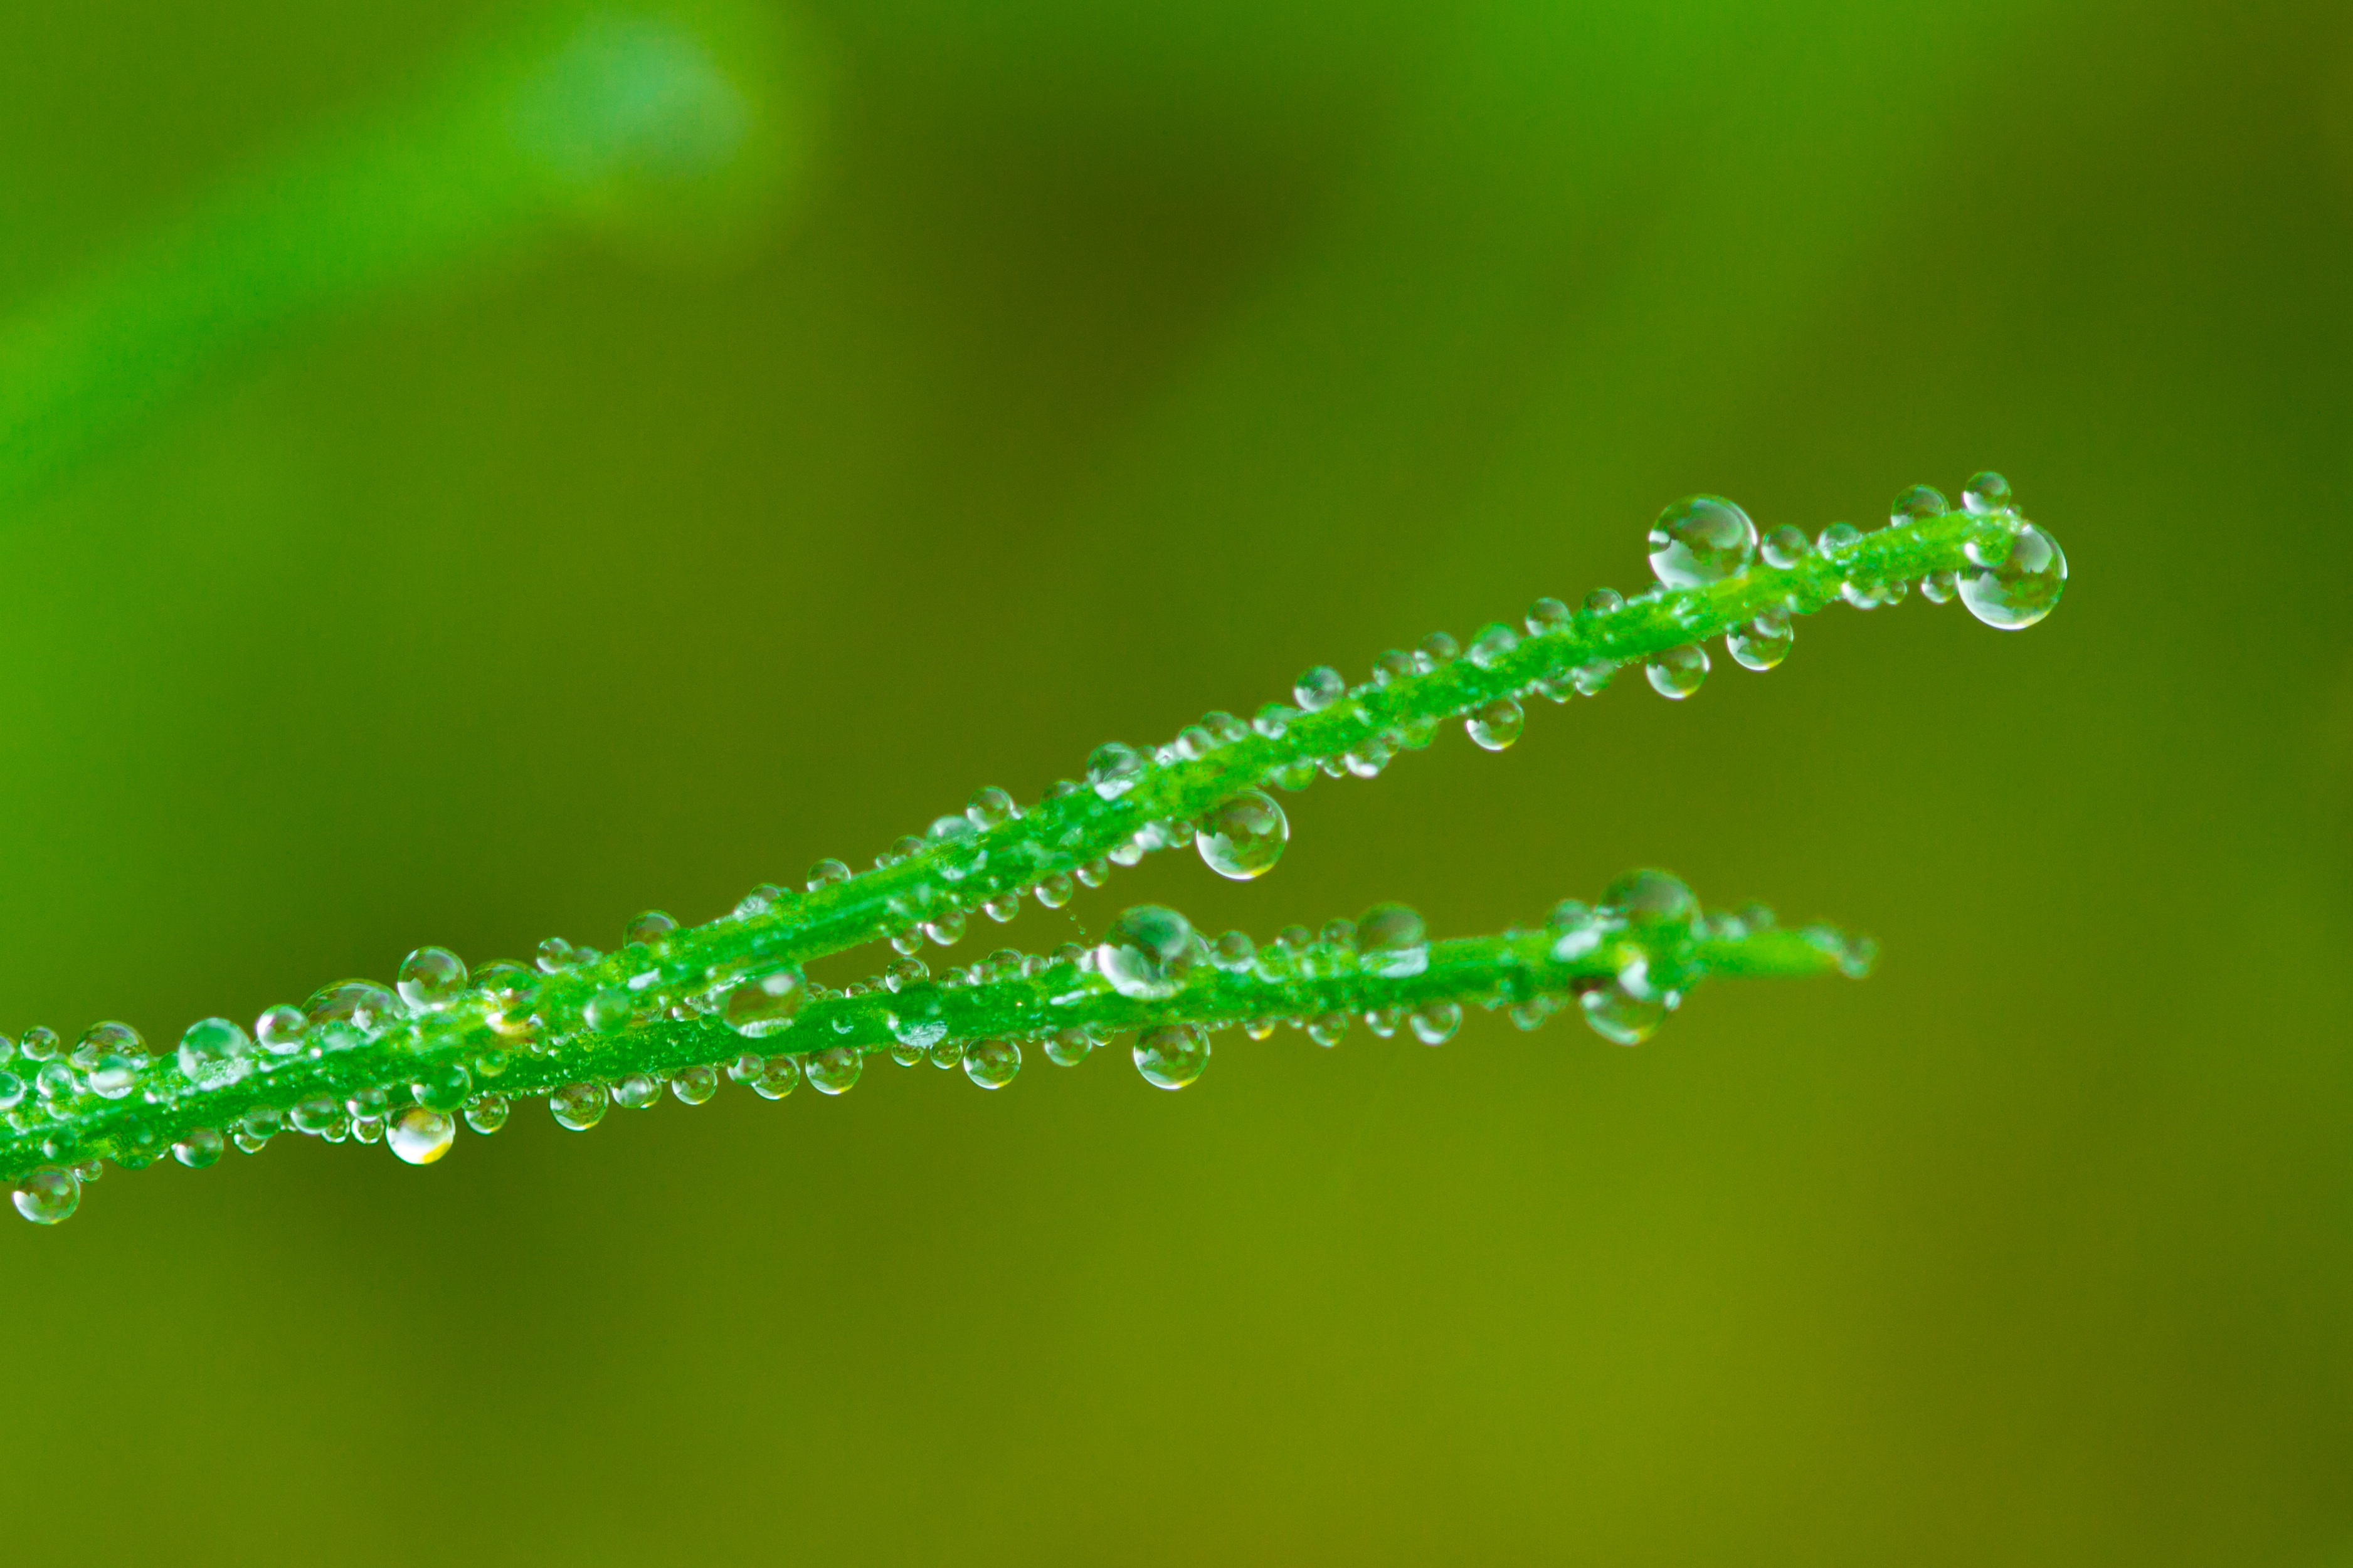
water, nature, grass, branch, drop, dew, liquid, plant, rain, leaf, flower, wet, green, macro, close, drip, close up, blade of grass, dewdrop, drop of water, water feature, moisture, macro photography, beaded, grass family, plant stem